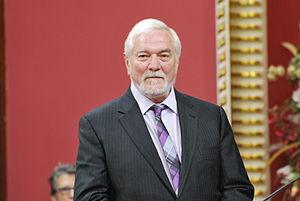
Cérémonie de remise de l'ordre national du Québec 2013. Michel Dumont.
Michel Dumont, né le 29 janvier 1941 à Kénogami et mort le 13 août 2020 à Saint-Lambert au Québec, est un acteur canadien québécois.